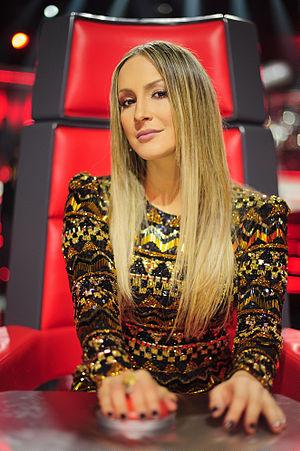
The Voice Brasil est une émission de télévision brésilienne de télé-crochet musicale diffusée sur Rede Globo.
Cláudia Cristina Leitte Inácio, ou Claudia Leitte, est née à São Gonçalo dans l'État de Rio de Janeiro, le 10 juillet 1980. Elle fut jusqu'en 2008 la chanteuse du groupe brésilien de musique Axé : Babado Novo.